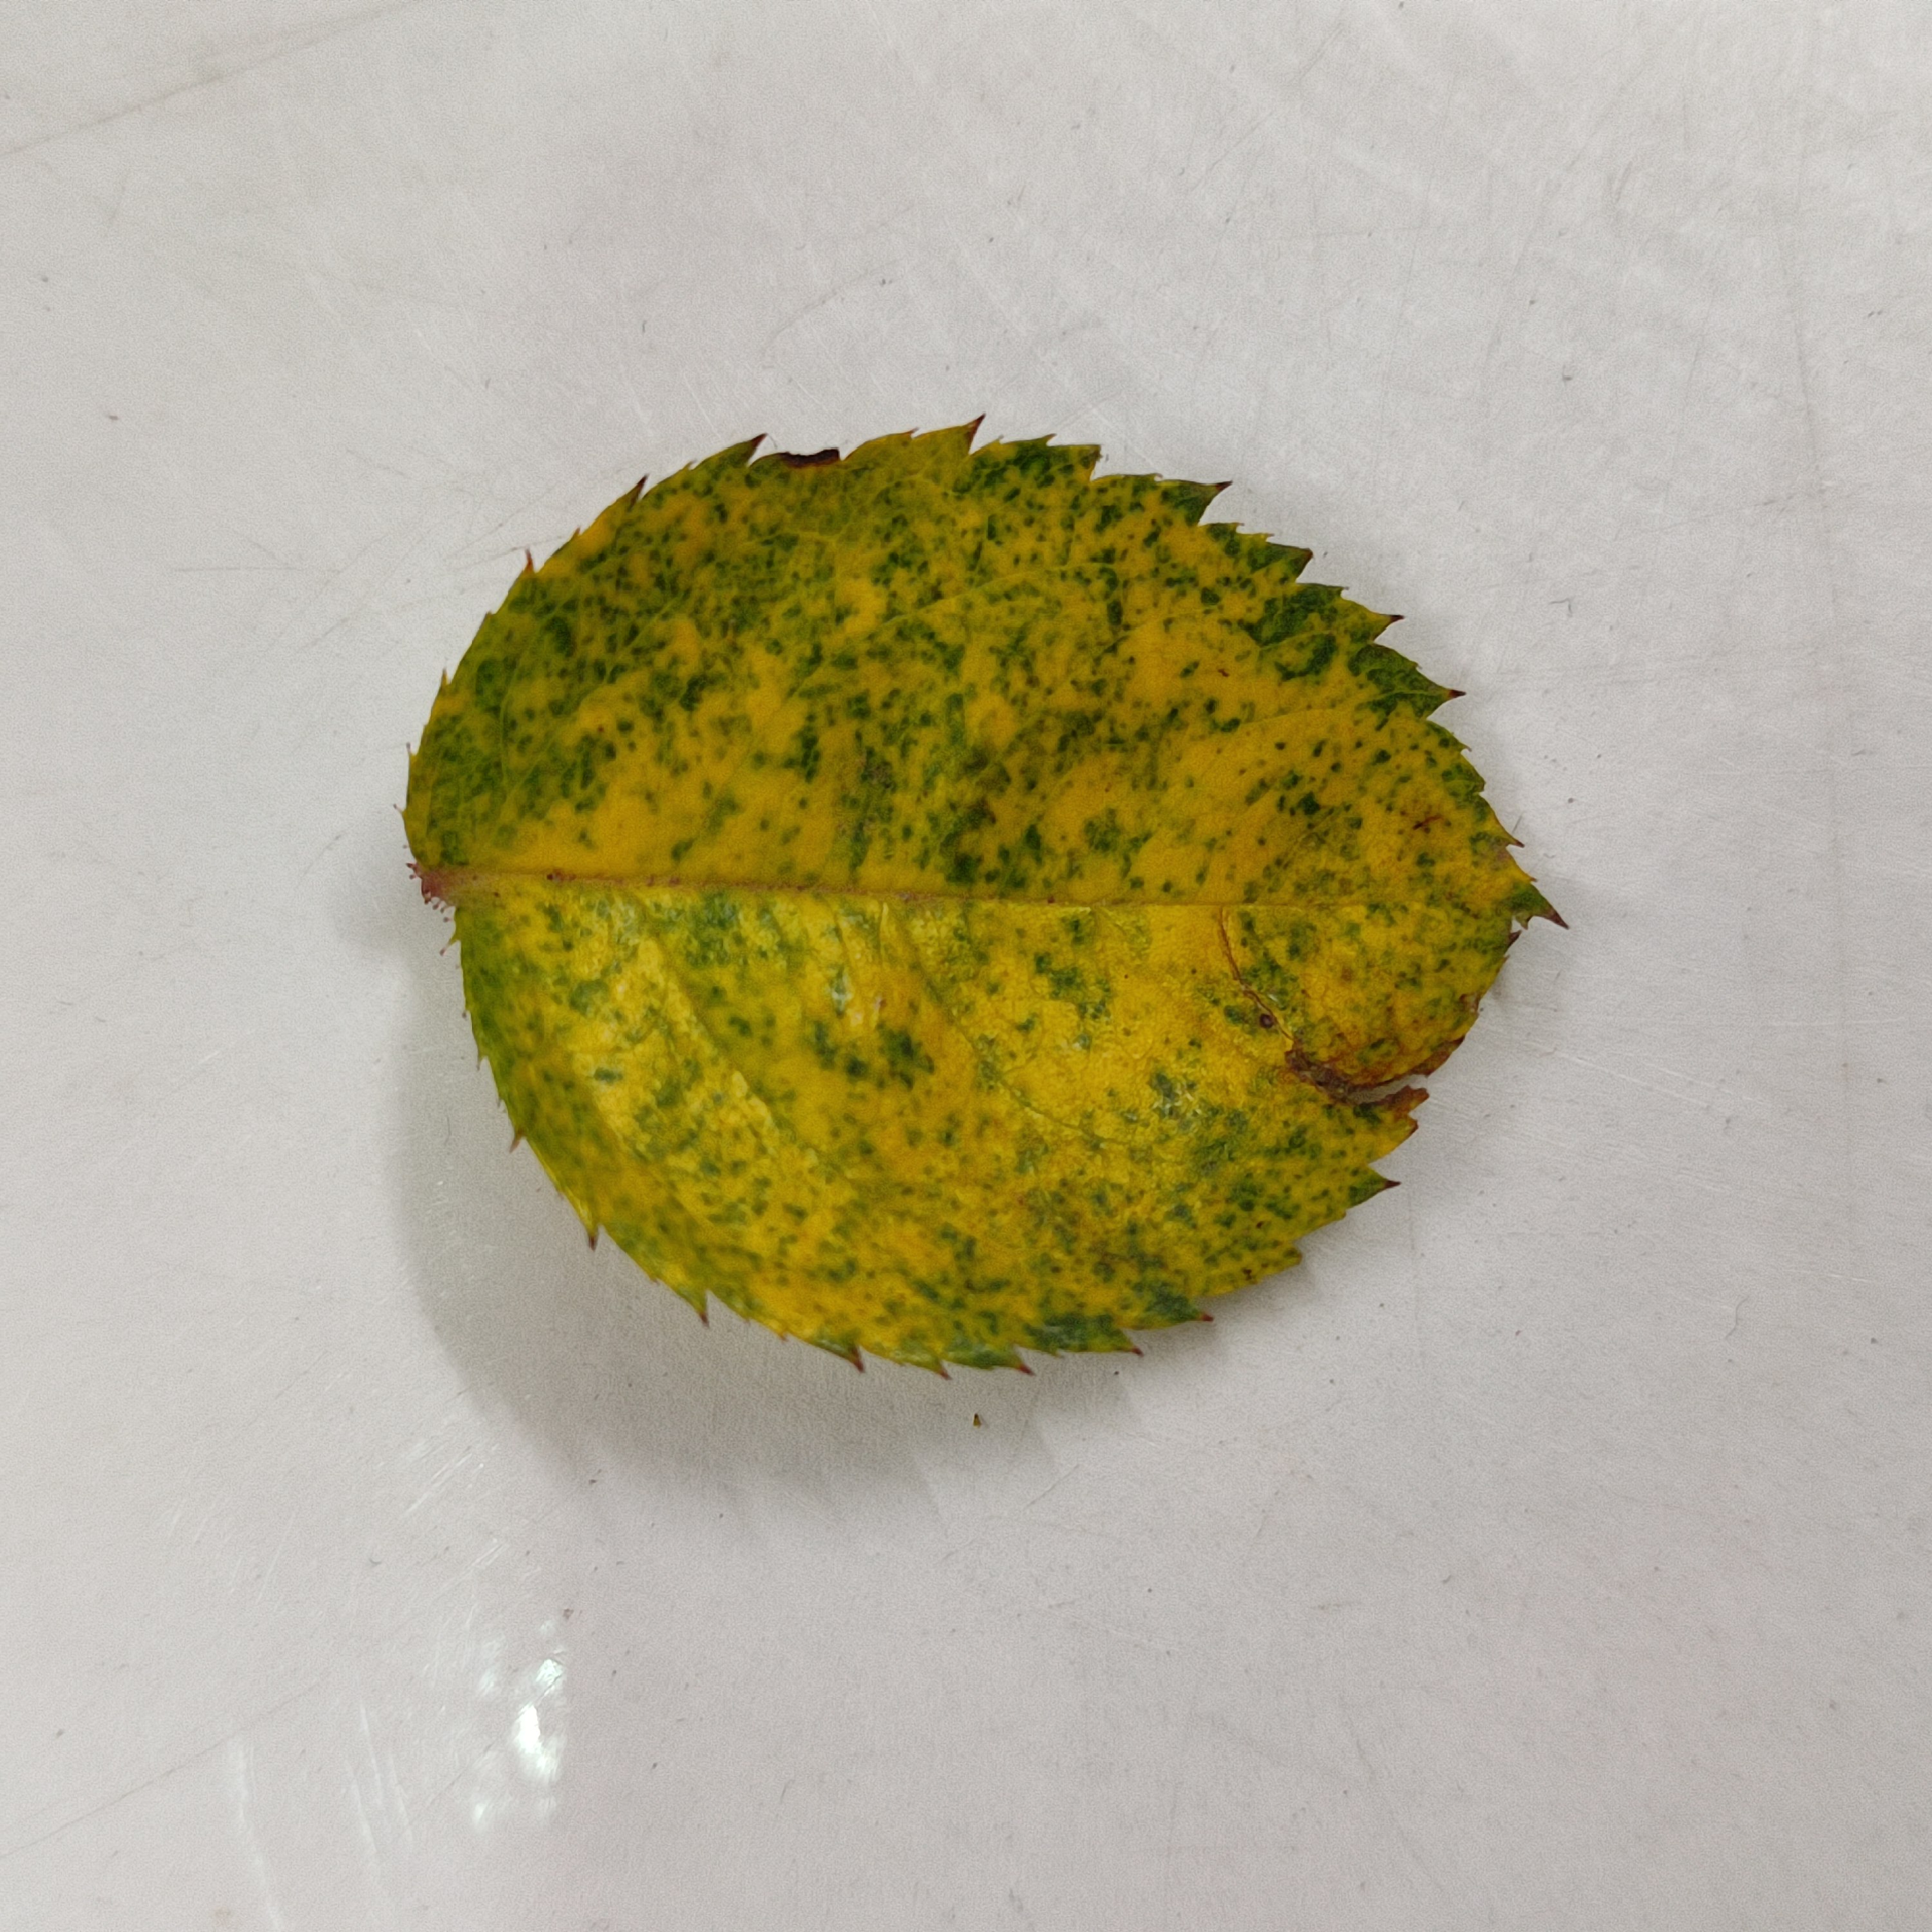
Label: Yellow Mosaic Virus